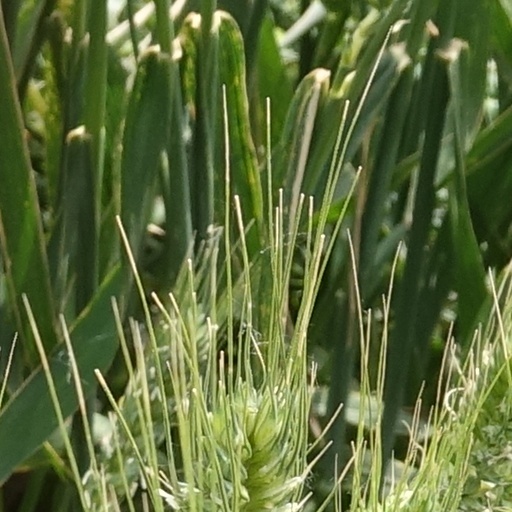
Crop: wheat